Davoud Rashidi

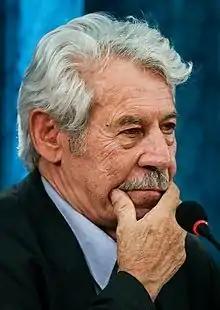
Rashidi in 2015

Davoud Rashidi (July 16, 1933 – August 26, 2016) was an Iranian actor. Rashidi, along with Ali Nasirian, Ezatollah Entezami, Jamshid Mashayekhi and Mohammad Ali Keshavarz is known as one of "the five most important actors in the history of Iranian cinema" due to their significant influence. His daughter, Leili Rashidi, is also an actress.